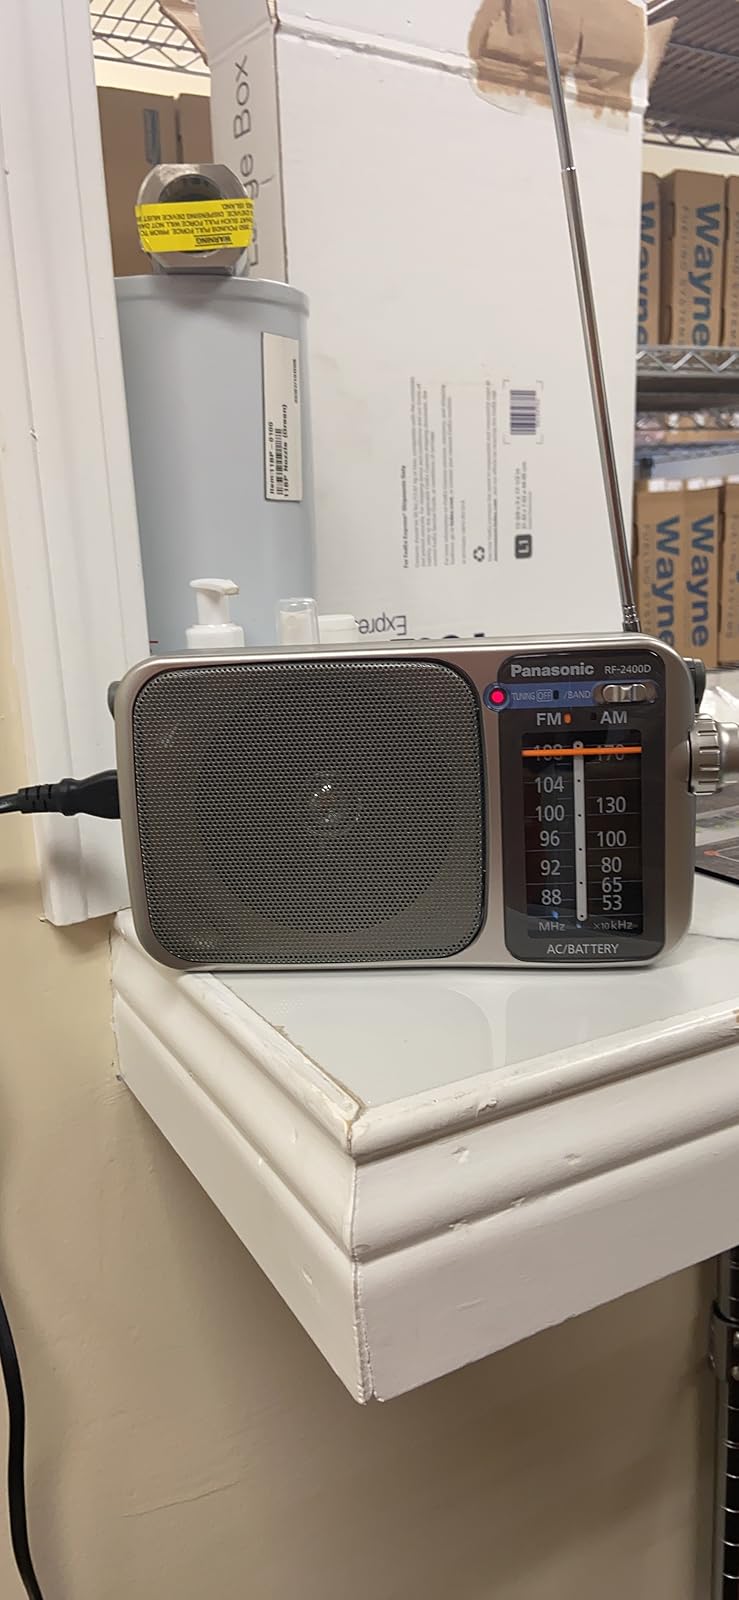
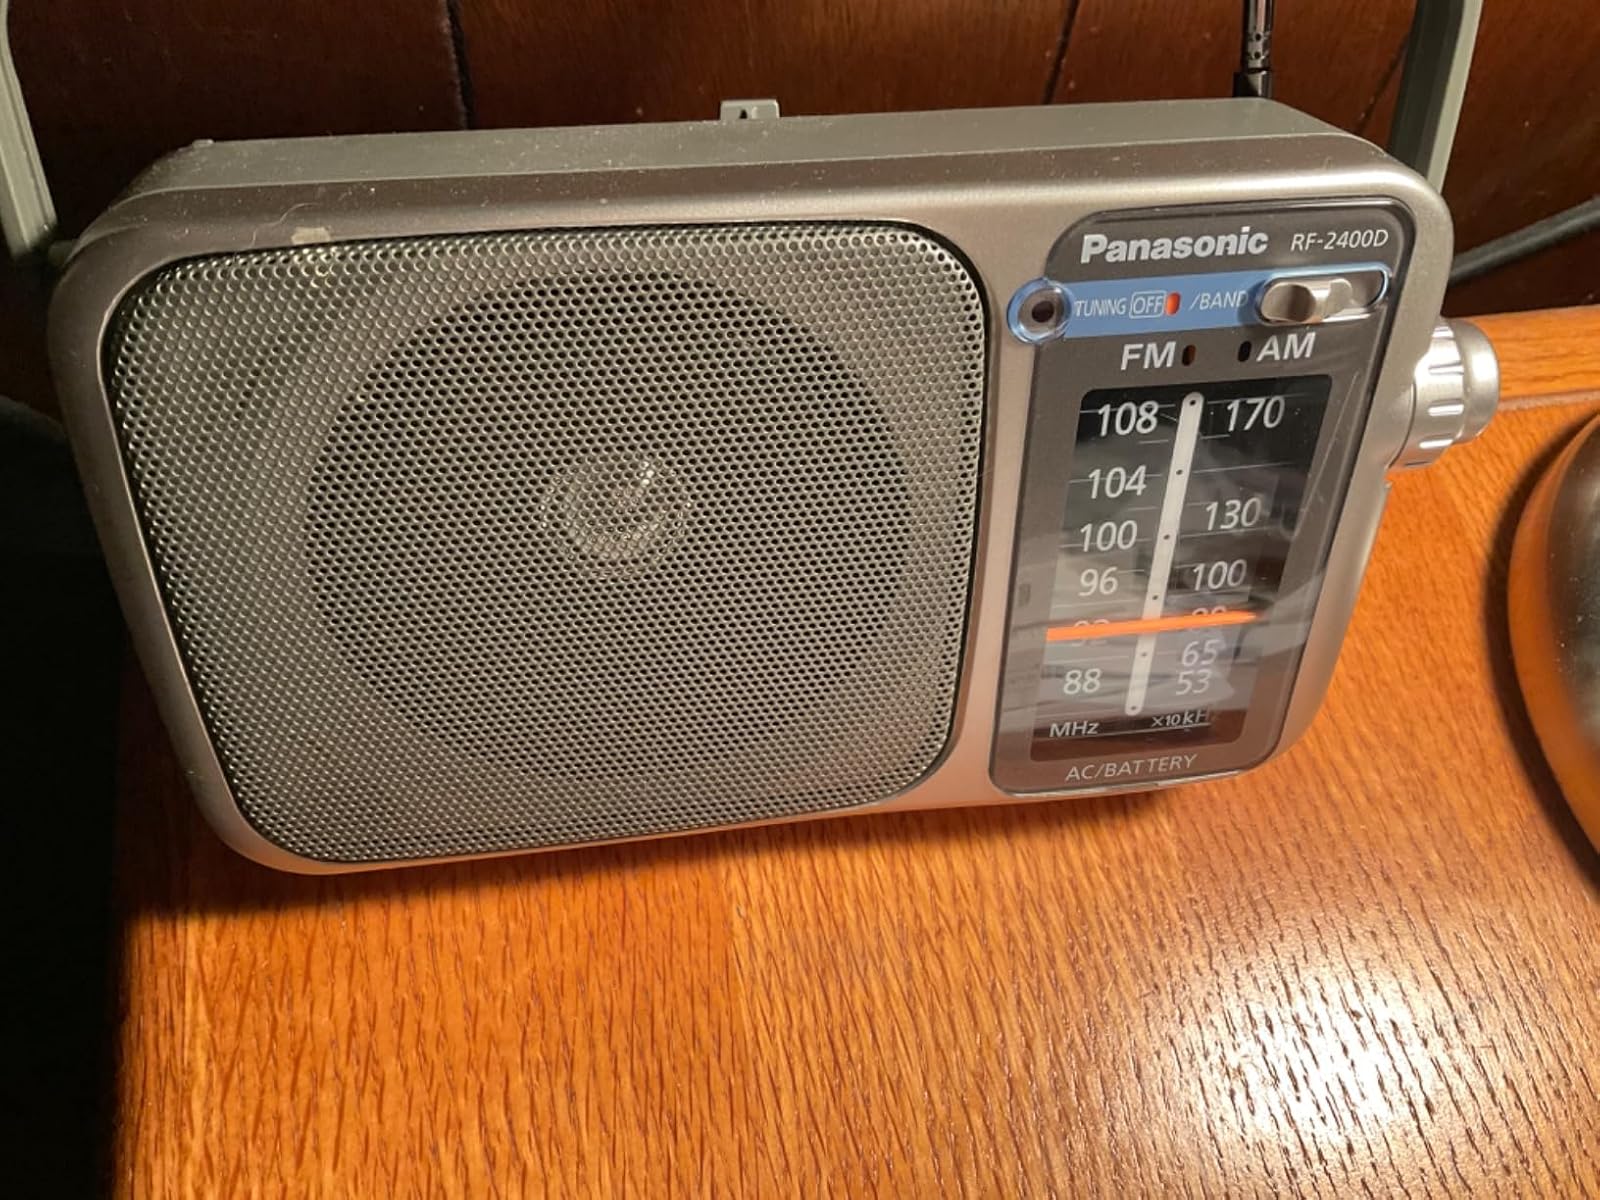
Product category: radio
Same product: yes